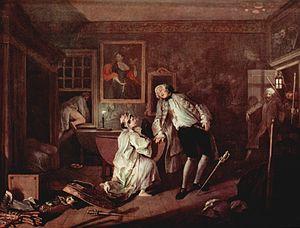
Dombey et Fils, de Charles Dickens, est publié en une période de profonds bouleversements économiques et sociaux, d'instabilité politique et de mutations affectant toutes les couches de la population ; certes, le roman n'est pas un document exhaustif sur la condition de l'Angleterre, ni même sur Londres qui y tient une grande place ; il ne se présente pas non plus comme un roman « social » tel Les Temps difficiles. Cependant, si Dickens y perçoit les forces en présence, l'émergence de nouvelles valeurs, les dangers d'une recherche effrénée de l'argent, ce Mammon des temps modernes, sa réponse reste éminemment artistique.
Dombey et Fils est un roman de Charles Dickens, publié à Londres en dix-neuf feuilletons d'octobre 1846 à avril 1848 par The Graphic Magazine, puis en un volume chez Bradbury and Evans en 1848. Le roman a d'abord paru sous son titre complet, Dealings with the Firm of Dombey and Son: Wholesale, Retail and for Exportation, puis abrégé en Dombey and Son. Il a été illustré, selon des indications très précises de Dickens, par le dessinateur Hablot Knight Browne.